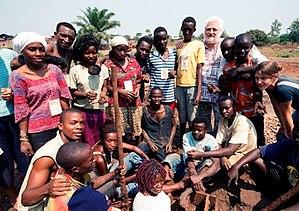
Vivre ensemble malgré es différences
Le Centre Jeunes Kamenge est un centre pour jeunes implanté à Kamenge, dans les quartiers nord de Bujumbura, au Burundi. Il est ouvert à tous sans discrimination et il travaille pour la paix. Le Prix Nobel alternatif lui a été décerné à ce titre en 2002.